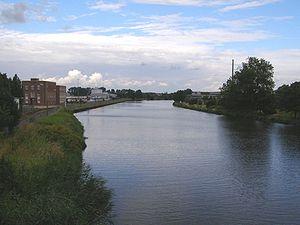
Le canal Elbe-Havel est un canal de jonction allemand à grand gabarit long de 55 km qui traverse la Saxe-Anhalt et le Brandebourg. Il vient s’embrancher sur le Mittellandkanal au PK 325,70, à l’extrémité de l’avant-port aval de l’écluse de Hohenwarthe, à l'est de l’Elbe près de Magdebourg. Par un tracé nord-est puis plein est jusqu'au lac de Plaue près de Brandebourg-sur-la-Havel, il aboutit à la Havel canalisée au PK 380,90. Avec le canal Rhin-Herne, le canal Wesel-Datteln, le canal Dortmund-Ems, le Mittellandkanal, la Havel canalisée et la Spree, il forme une voie navigable continue depuis le Rhin jusqu’à Berlin et l’Oder. Le EHK est administré par le Service de la Navigation de Magdebourg jusqu’au PK 326,67, puis au-delà par le Service de la Navigation du Brandebourg.